John Arnold (watchmaker)

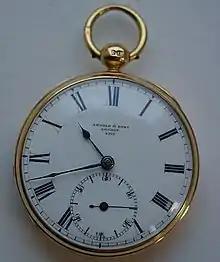
Pocket watch by Arnold and Dent hallmarked 1835

John Arnold was apprenticed to his father, also a clockmaker, in Bodmin in Cornwall. He probably also worked with his uncle, a gunsmith. Around 1755, when he was 19, he left England and worked as a watchmaker in the Hague, Holland, returning to England around 1757.